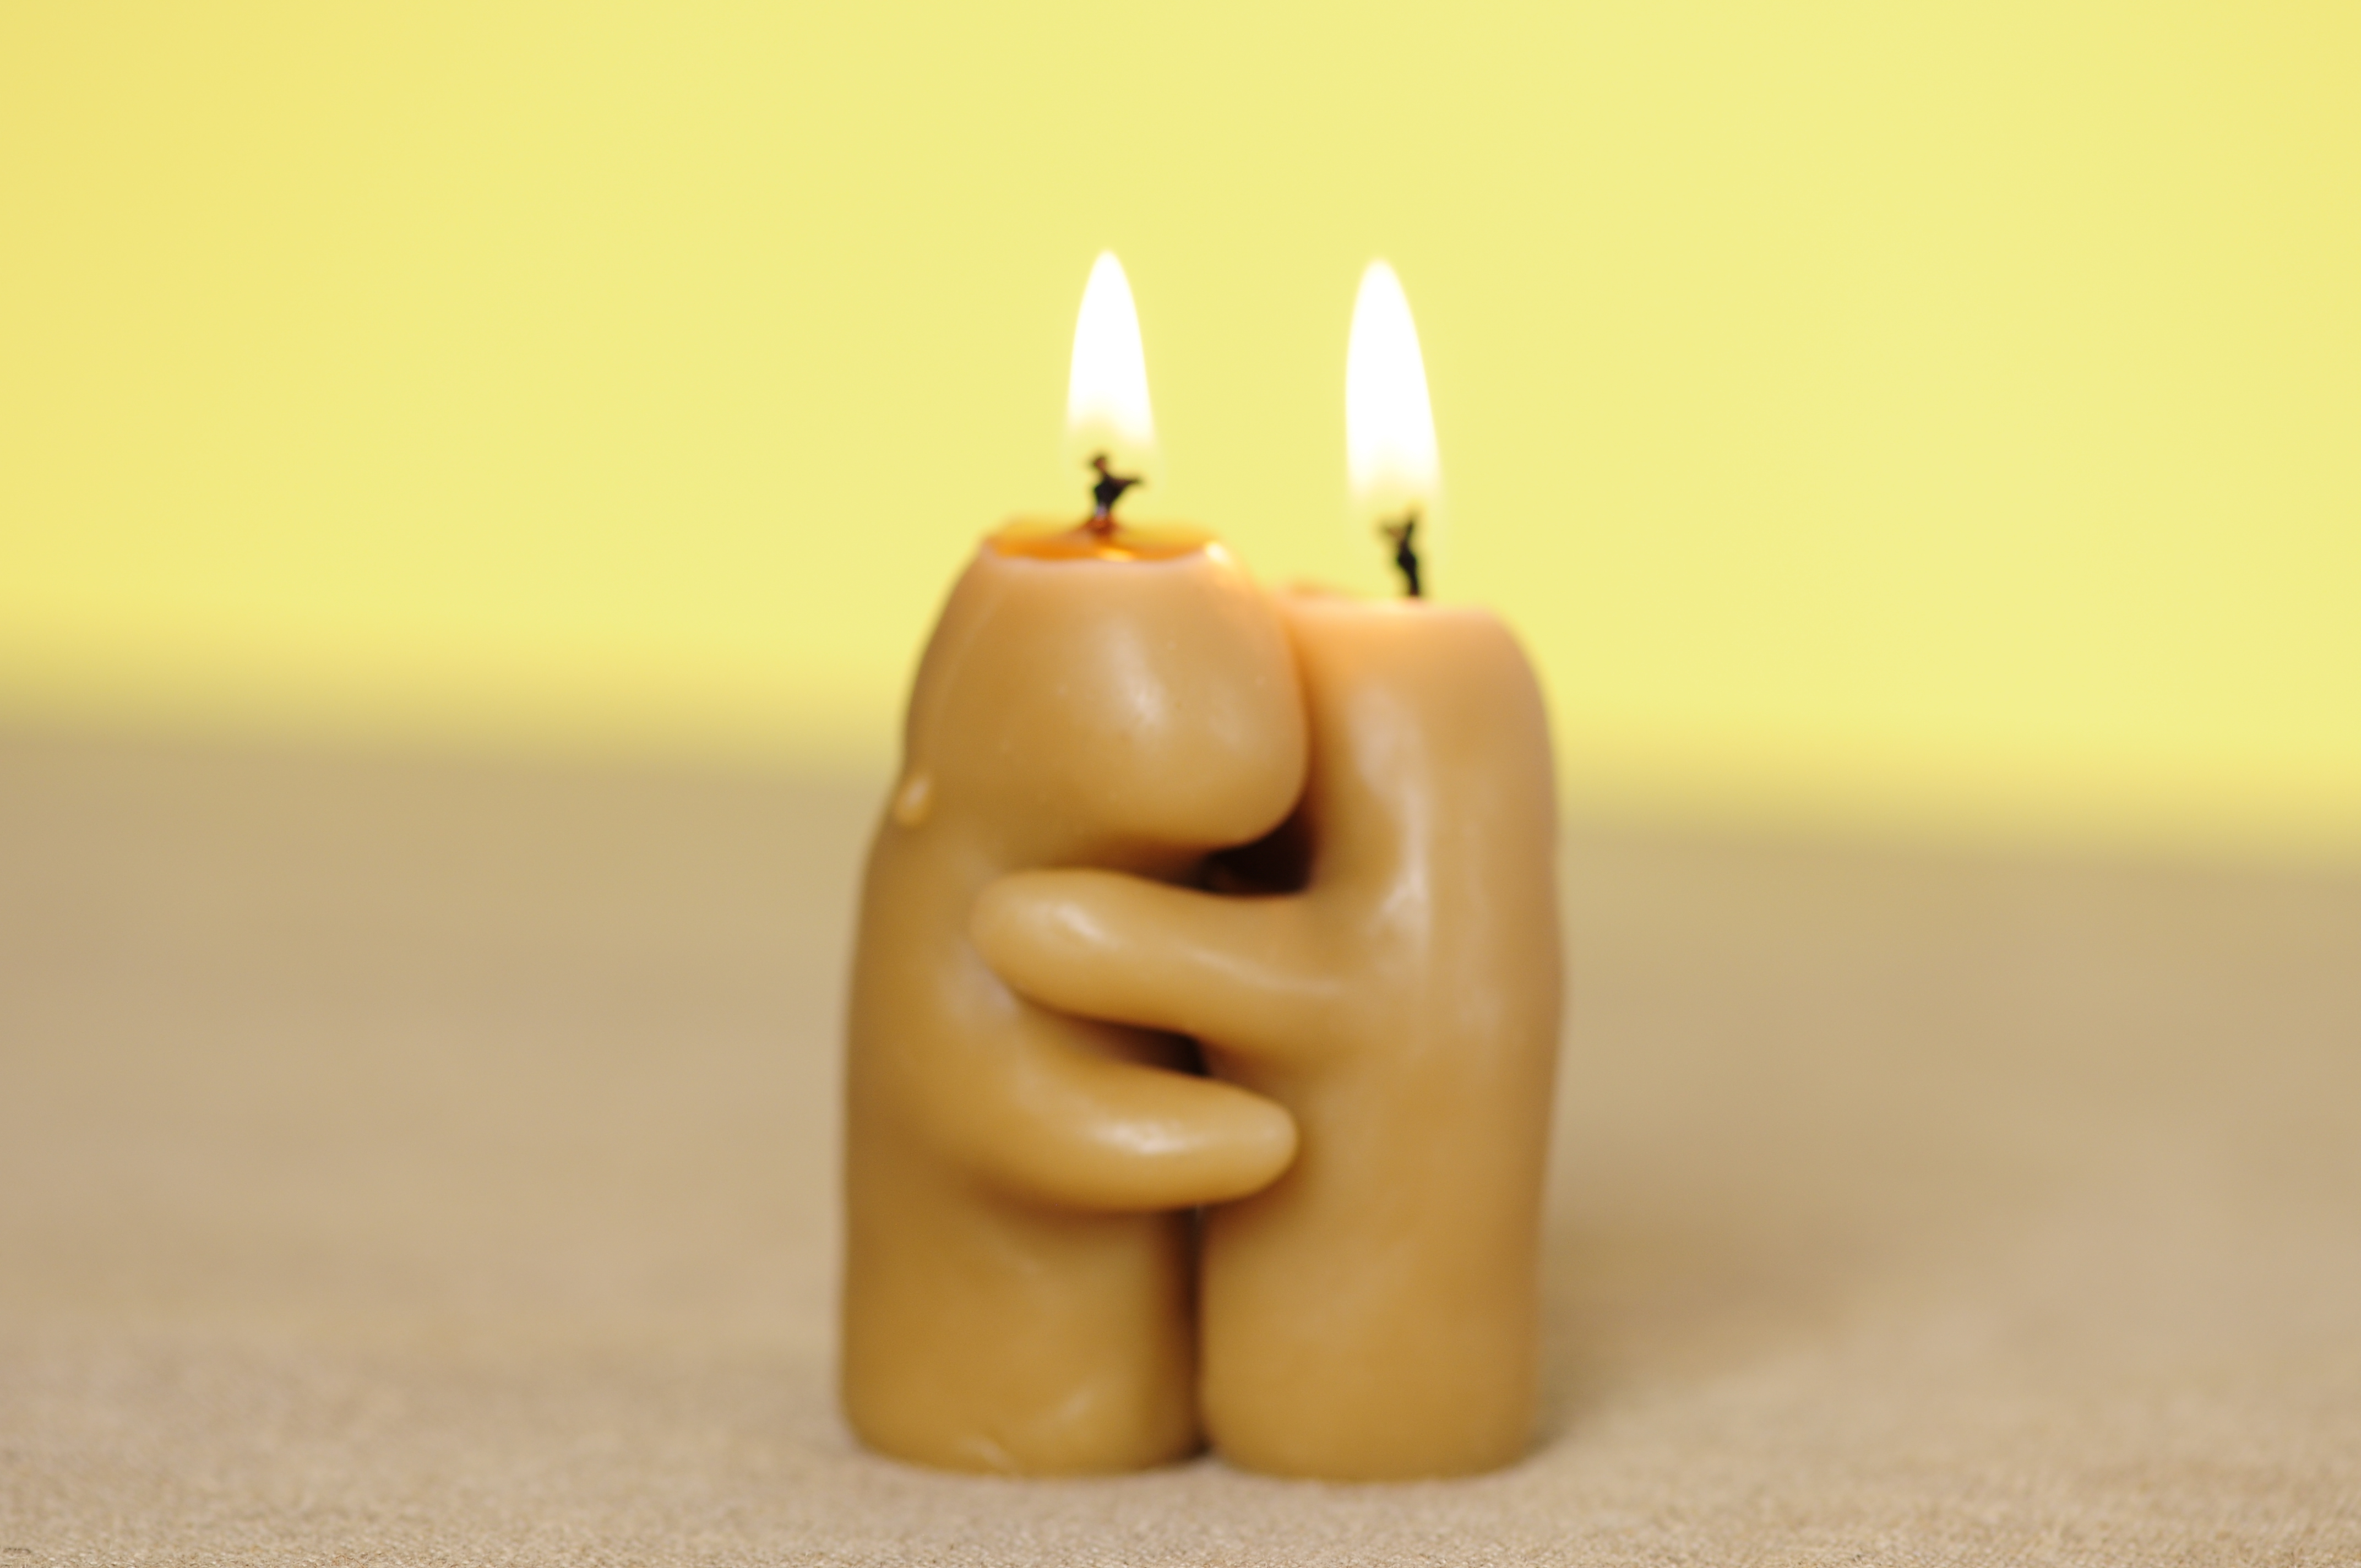
appearance, atmosphere, bright, sadness, candle, cathedral, celebrate, celebration, christianity, christmas, church, compassion, composition, death, emotion, faith, fidelity, farewell, feelings, filter, fire, flame, forgiveness, friendship, group, happiness, holiday, hope, love, memory, passion, relaxation, warmth, religion, prayer, romance, seasonal, spiritual, spirituality, strength, symbol, temple, text, traditional, warm, wax, lighting, hand, finger, flameless candle, product design, decor